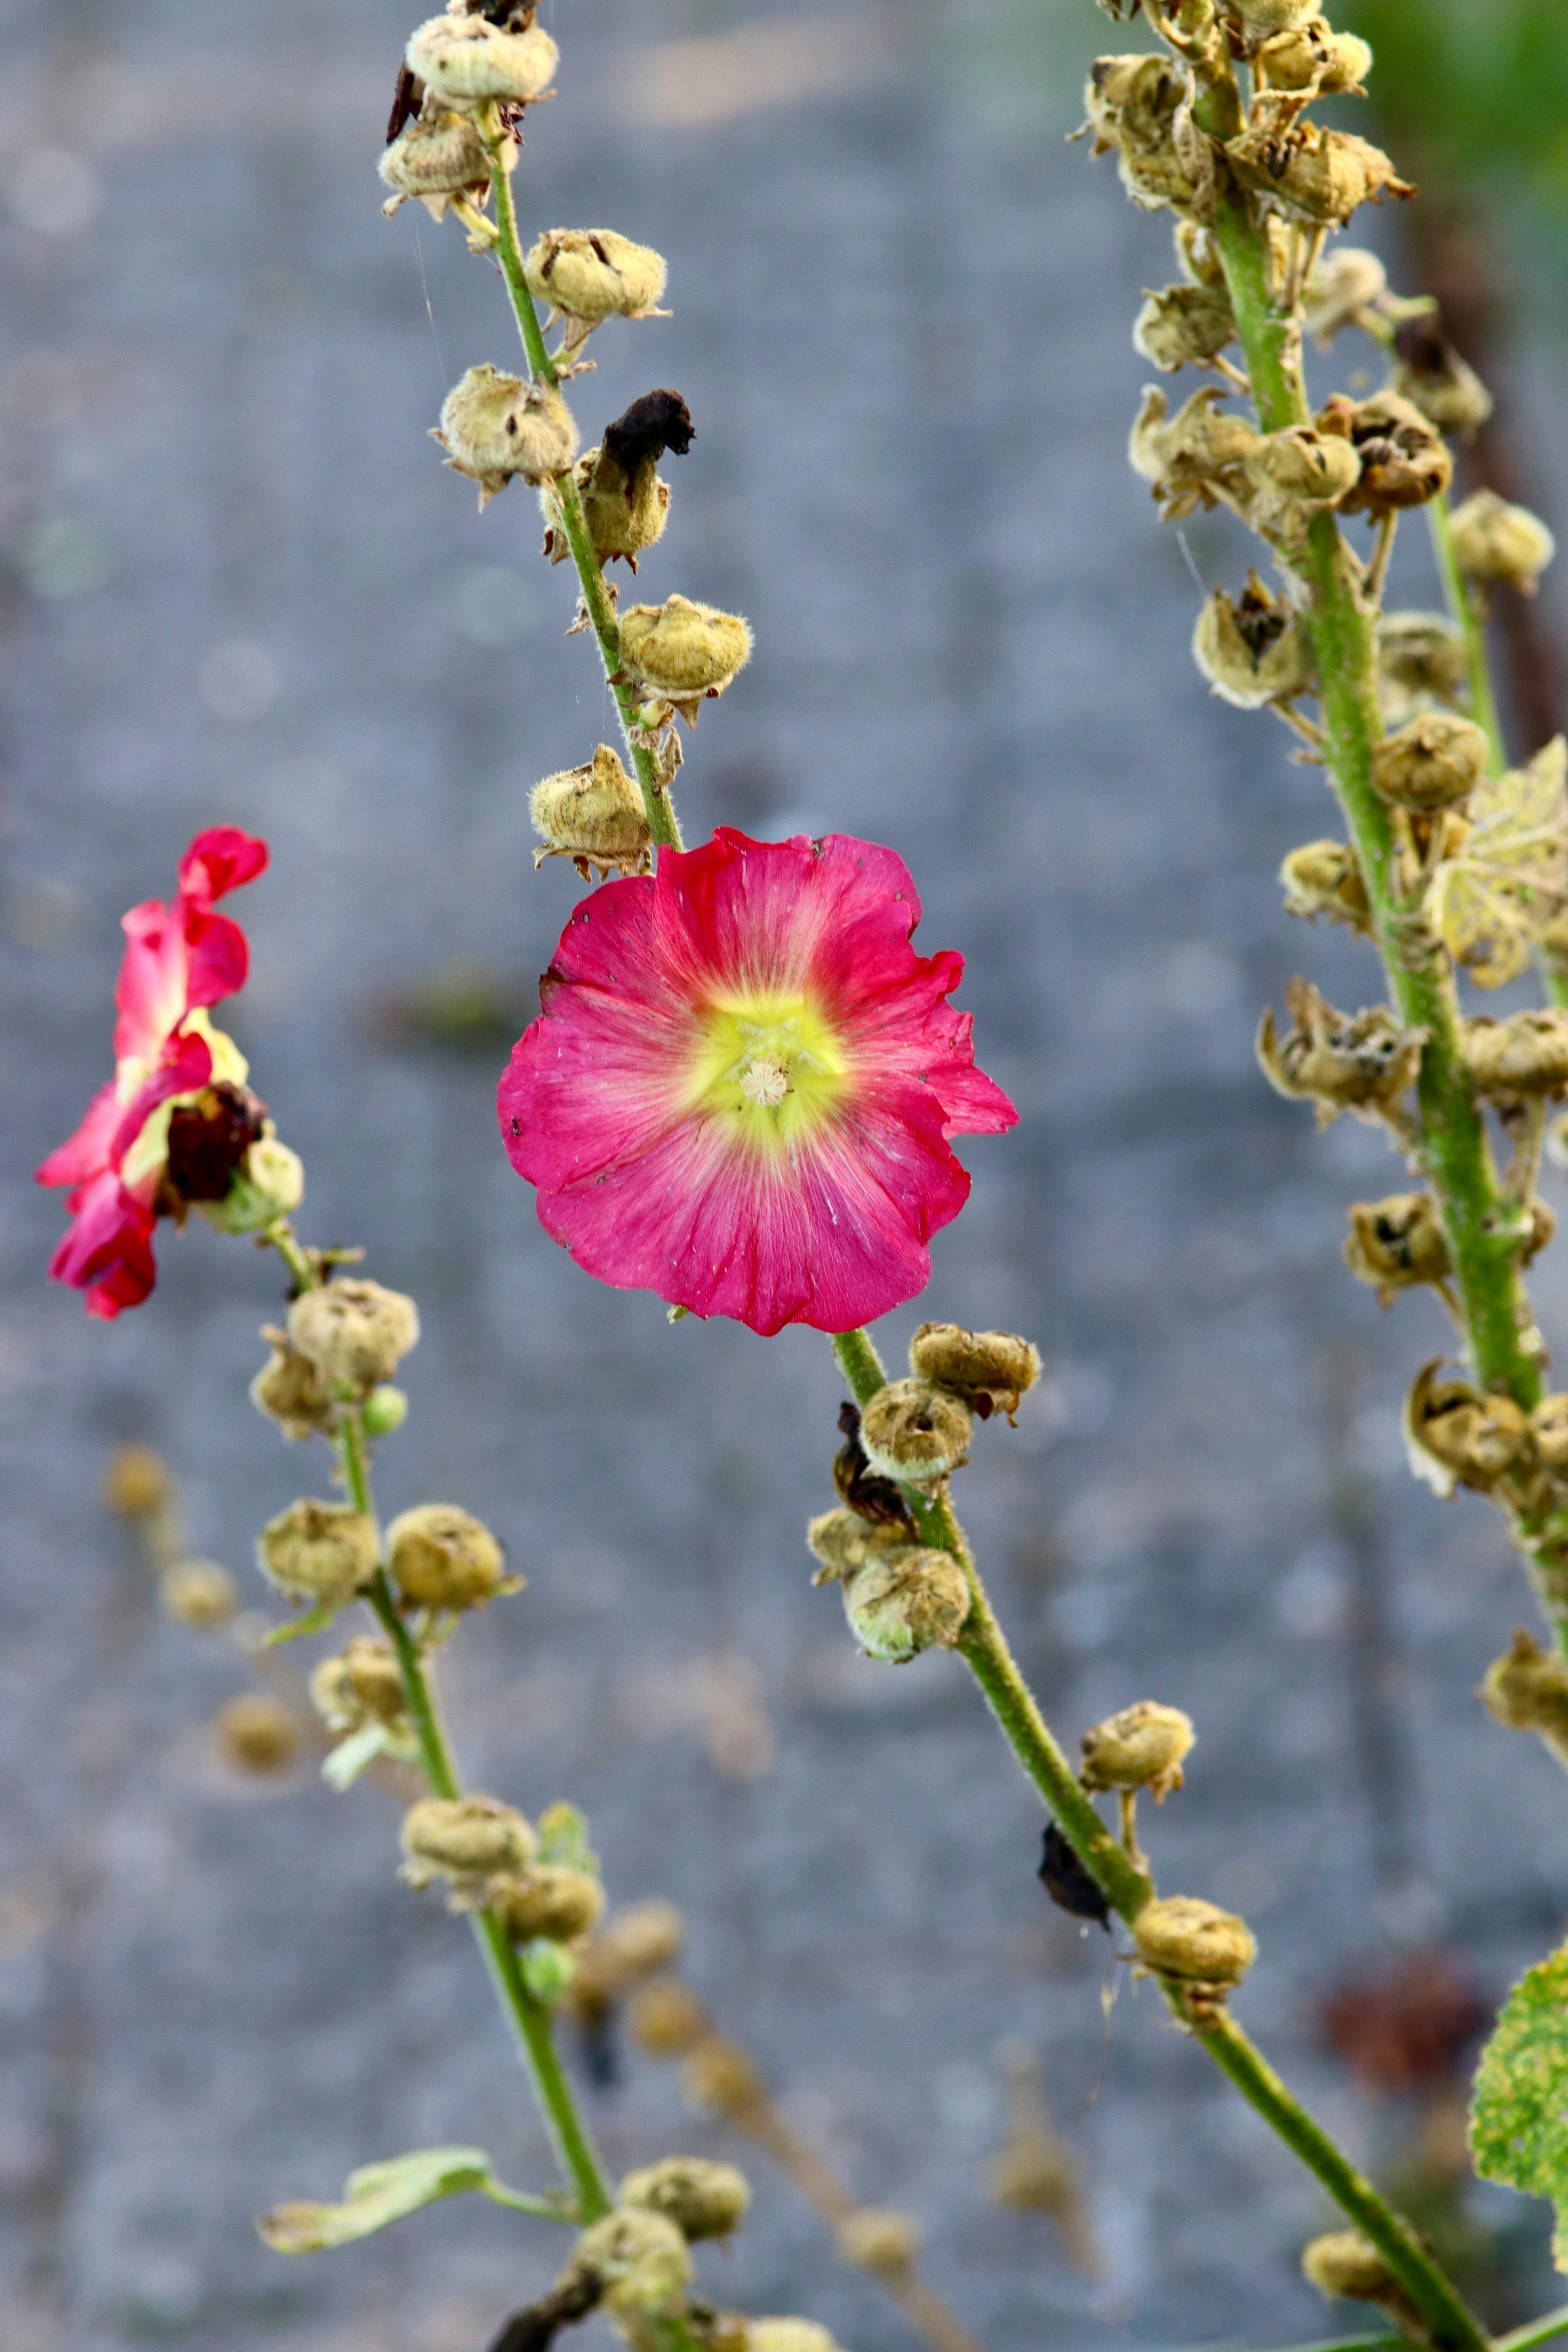
natural, flower, petal, yellow, pink, flowering plant, plant stem, herbaceous plant, wildflower, pollen, malvales, hollyhocks, Pedicel, mullein, perennial plant, geraniums, blossom